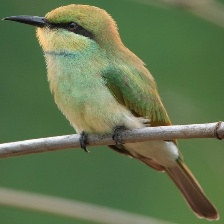
Species: ASIAN GREEN BEE EATER
Scientific name: MEROPS ORIENTALIS
ImageNet parent category: bee_eater